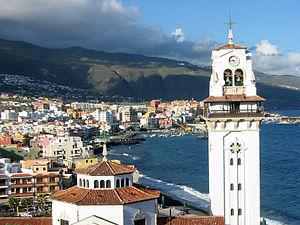
Candelaria est une commune de la province de Santa Cruz de Tenerife dans la communauté autonome des Îles Canaries en Espagne. Elle est située au sud-est de l'île de Tenerife, au sud de Santa Cruz de Tenerife